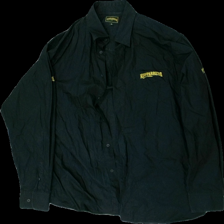
View: front
Type: Shirt
Category: Unisex
Brand: Not in the list
Brand text on label: Kopparberg
Colors: Black, Yellow
Material: 100% cotton
Pattern: Logo print
Cut: Regular
Size: XL
Season: All
Price range: <50
Recommended usage: Export
Comment: Brand logo